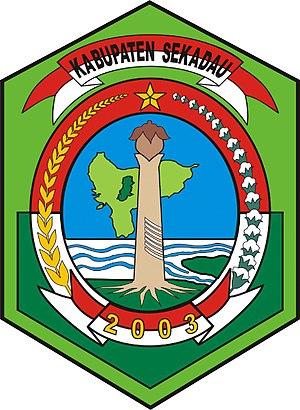
Le kabupaten de Sekadau, en indonésien Kabupaten Sekadau, est un kabupaten d'Indonésie situé dans la province de Kalimantan occidental. Il a été créé en 2003 par séparation d'avec le kabupaten de Sanggau.